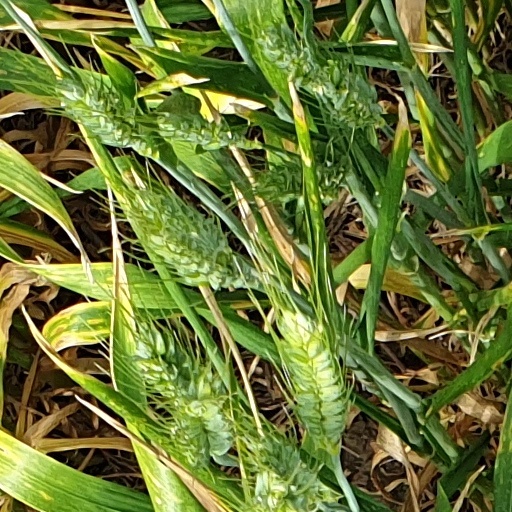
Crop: wheat